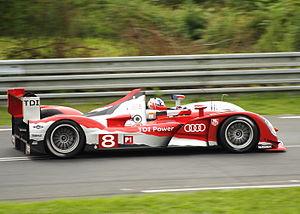
Les 24 Heures du Mans 2010 sont la 78ᵉ édition des 24 Heures du Mans et se déroule les 12 et 13 juin 2010 sur le circuit de la Sarthe.